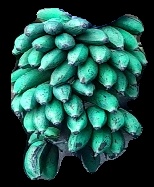
Variety: rasbale
Grade: grade3